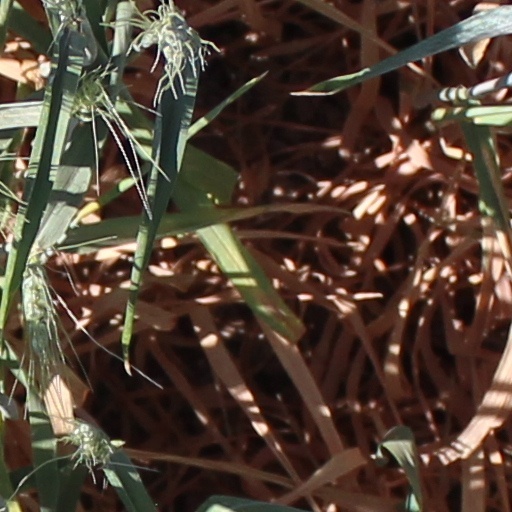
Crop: wheat